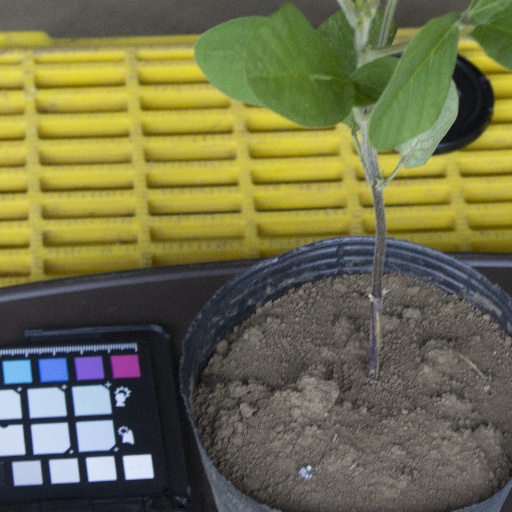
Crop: soybean